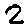
Label: 2